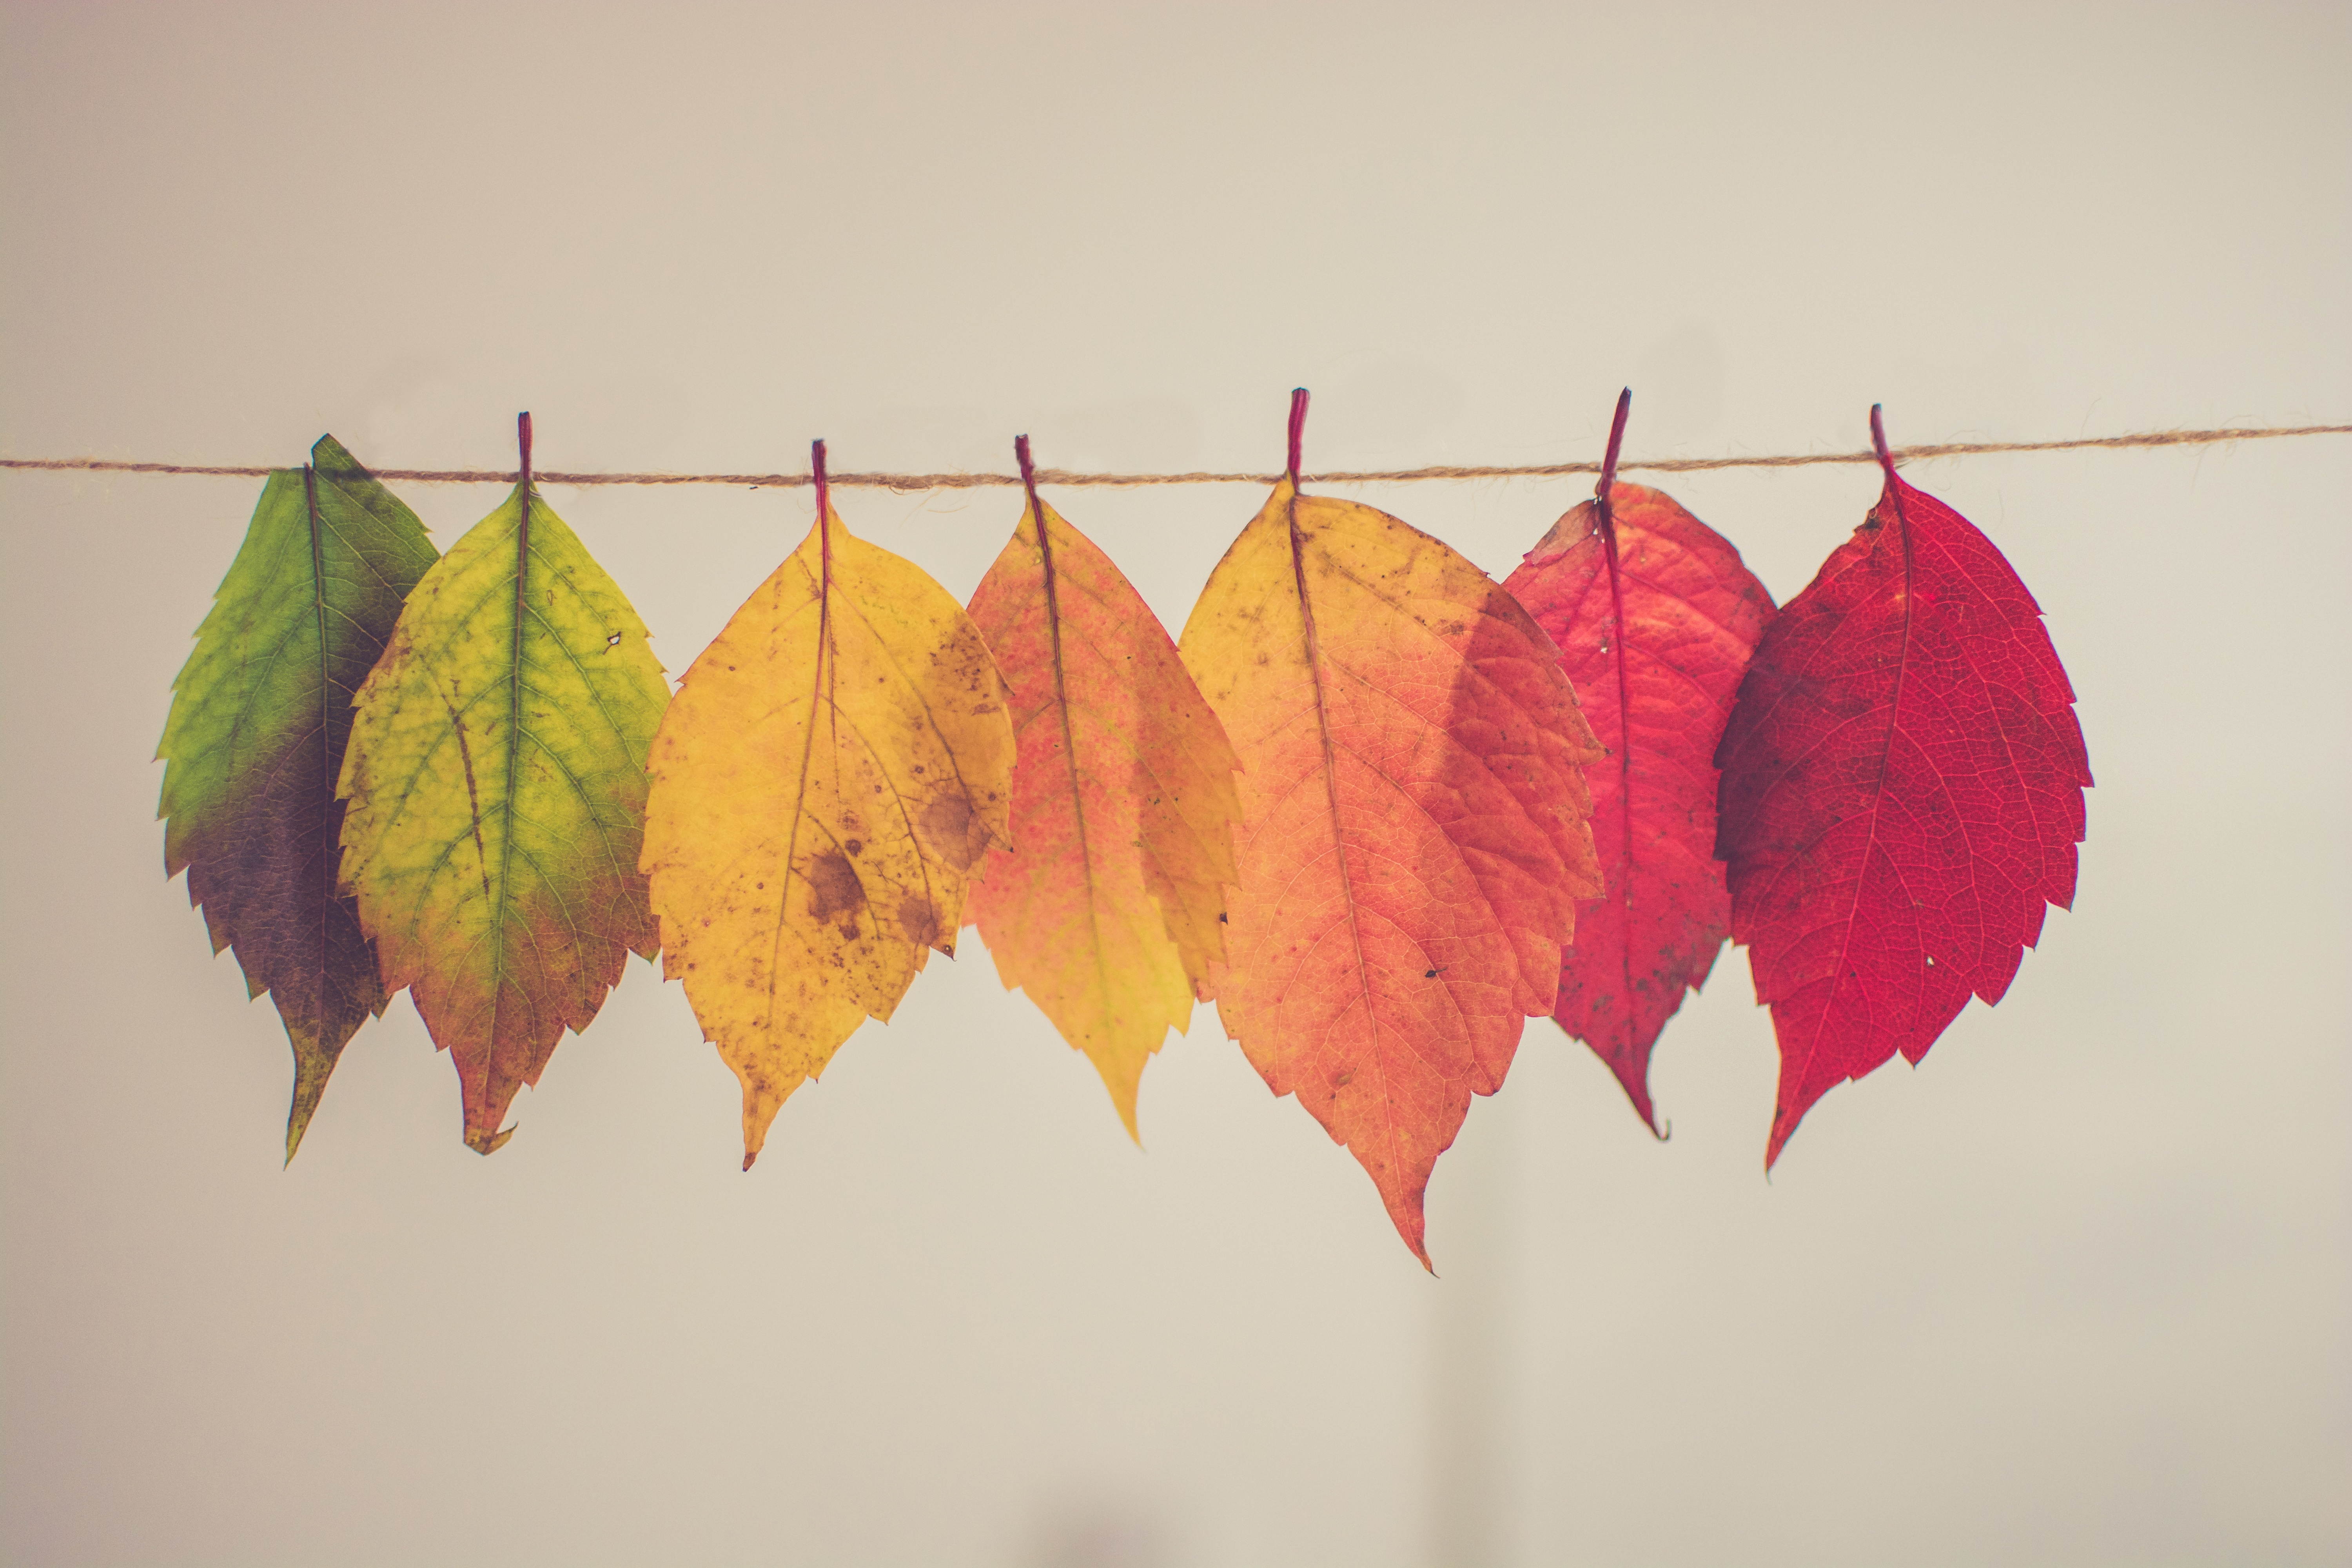
tree, branch, plant, leaf, fall, flower, petal, red, color, autumn, hanging, season, maple tree, twig, maple leaf, illustration, flowering plant, land plant